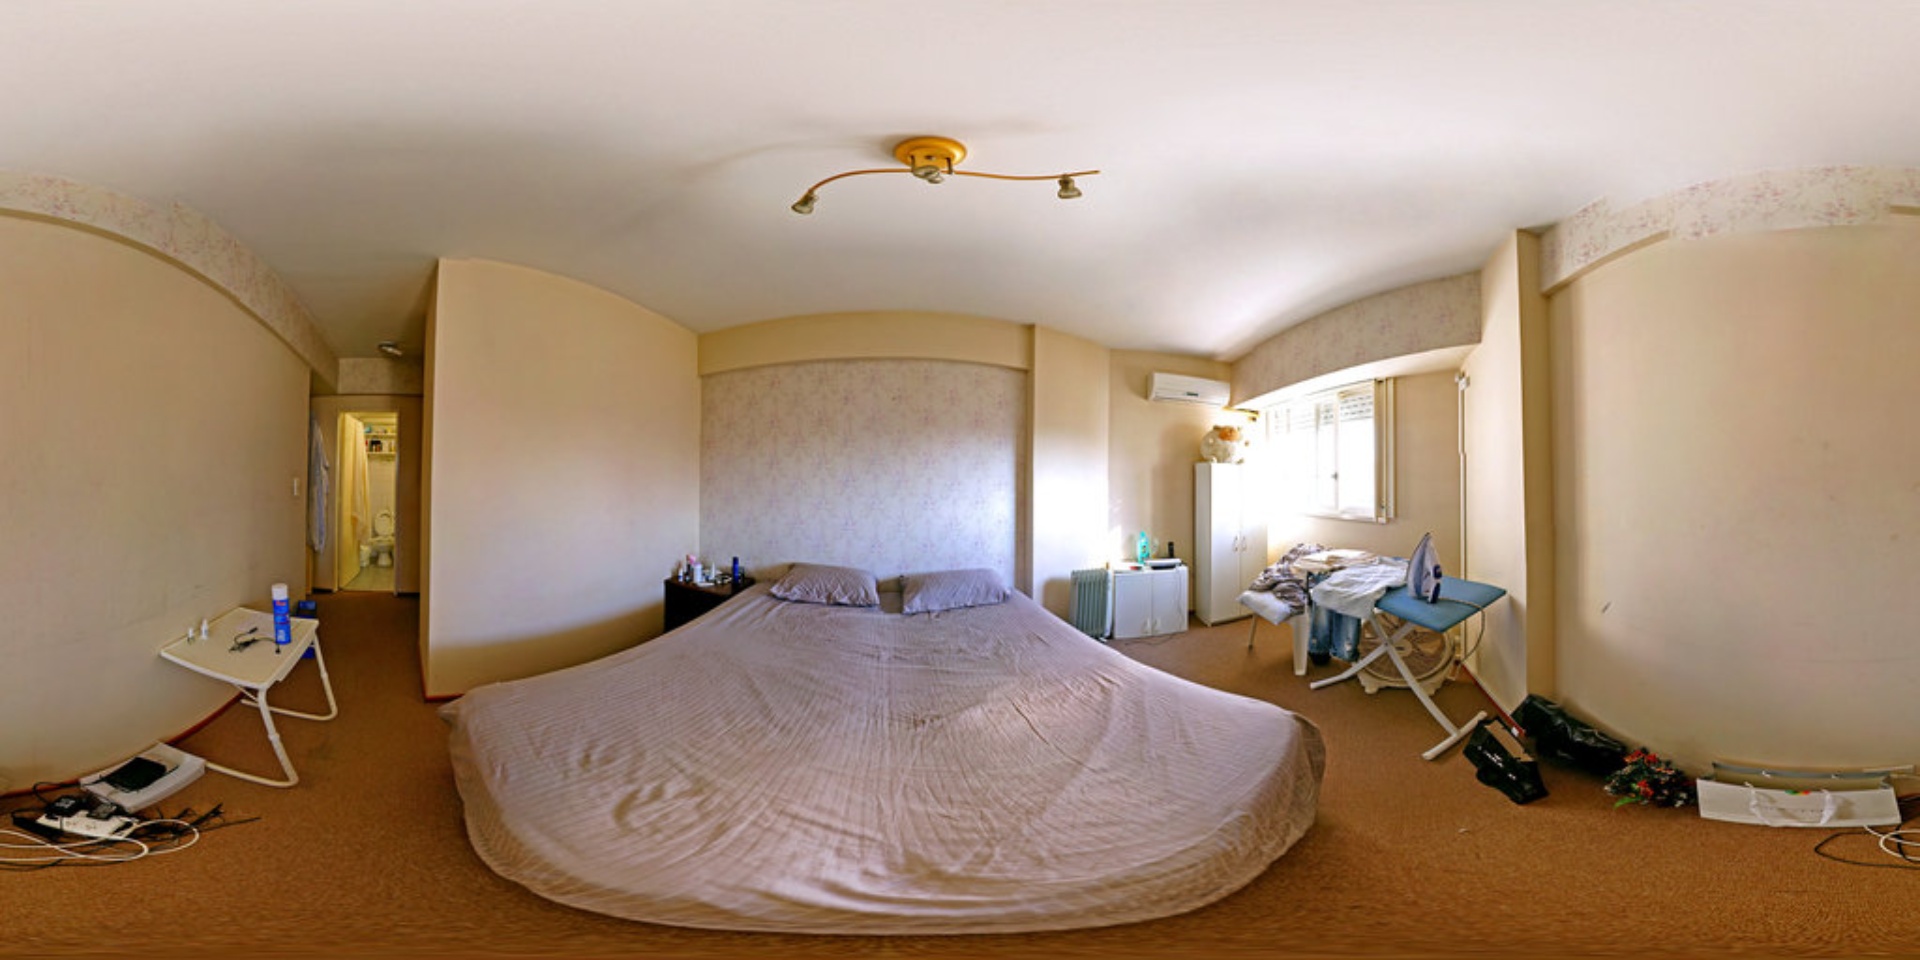
Referred object: the wall-mounted air conditioner

Referred object: look straight ahead at the large bed

Referred object: the ironing board to the right of the bed